Sajama Lines

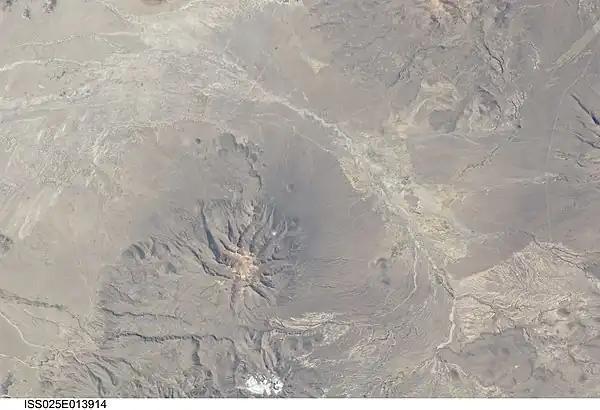
Aerial photo of some of the lines (taken from the International Space Station)

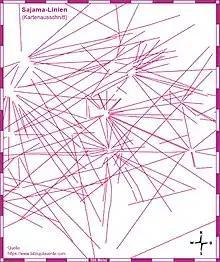
Map of the Sajama Lines

The Sajama Lines of western Bolivia are a network of thousands (possibly tens of thousands) of nearly perfectly straight paths etched into the ground continuously for more than 3,000 years by the indigenous people living near the volcano Sajama. They form a web-like network that blankets the Altiplano.